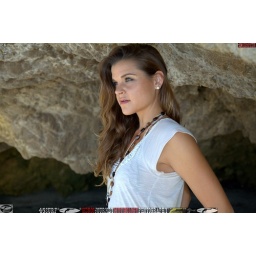
Photoshoot of a pretty swimsuit bikini model.Before the shoot, in a white shirt and blue jeans.&amp;amp; a cool black necklace.